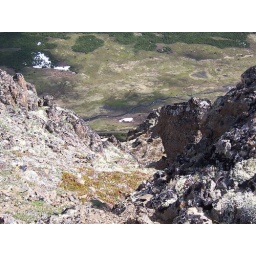
Down the hill in Chugach mountains outside Anchorage Alaska